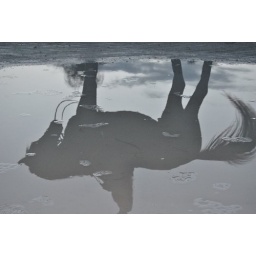
reflection of a horse rider in a puddle of water in the muddy sands.